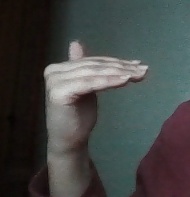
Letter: khaa